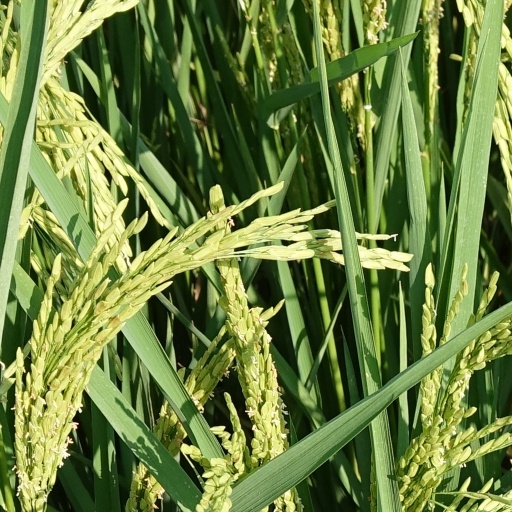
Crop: rice